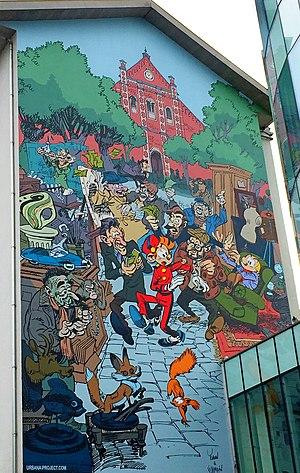
Spirou est un personnage de fiction imaginé par l'éditeur belge Jean Dupuis, créé graphiquement par Rob-Vel — avec la possible collaboration du peintre Luc Lafnet — et, pour les textes, par Blanche Dumoulin dans le magazine de bande dessinée le Journal de Spirou en avril 1938. Il est le personnage principal de la série Spirou et Fantasio. Spirou avait déjà été utilisé sur certaines affiches réalisées par le dessinateur.